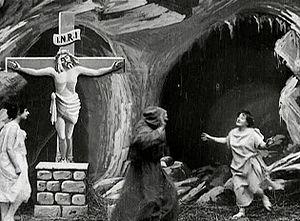
La Tentation de saint Antoine est un film réalisé par Georges Méliès, sorti en 1898.